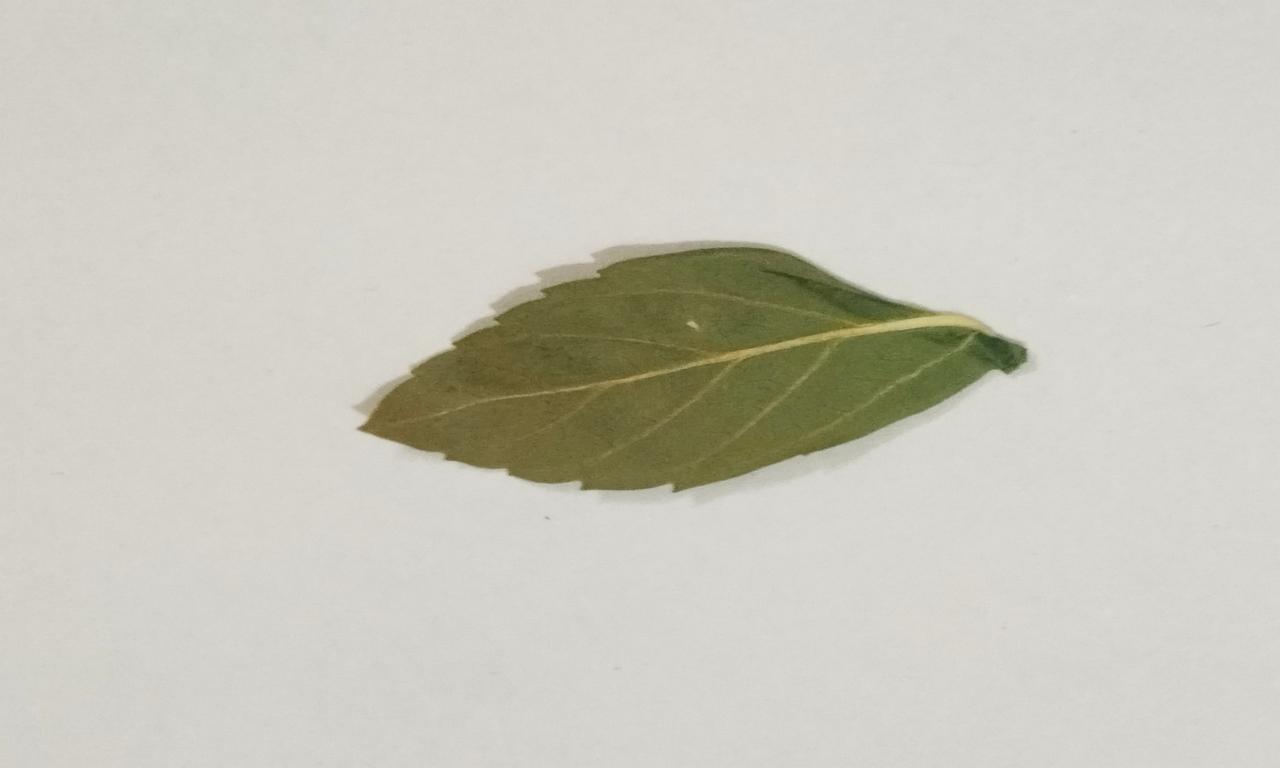
Label: Dried